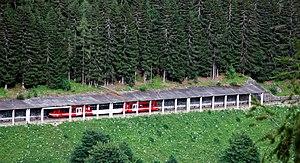
Z850 dans un paravalanche entre Argentière et Montroc.
La ligne de Saint-Gervais-les-Bains-Le Fayet à Vallorcine (frontière) est une ligne de chemin de fer française à voie unique et à écartement métrique électrifiée de 36,9 km. Elle relie la gare de Saint-Gervais-les-Bains-Le Fayet à la frontière suisse près de Vallorcine.
Une galerie pare-neige est un ouvrage d'art recouvrant partiellement ou totalement une voie de circulation afin d'éviter toute accumulation de neige qui pourrait en perturber le fonctionnement. Ces galeries sont construites pour deux origines d'accumulation différentes :